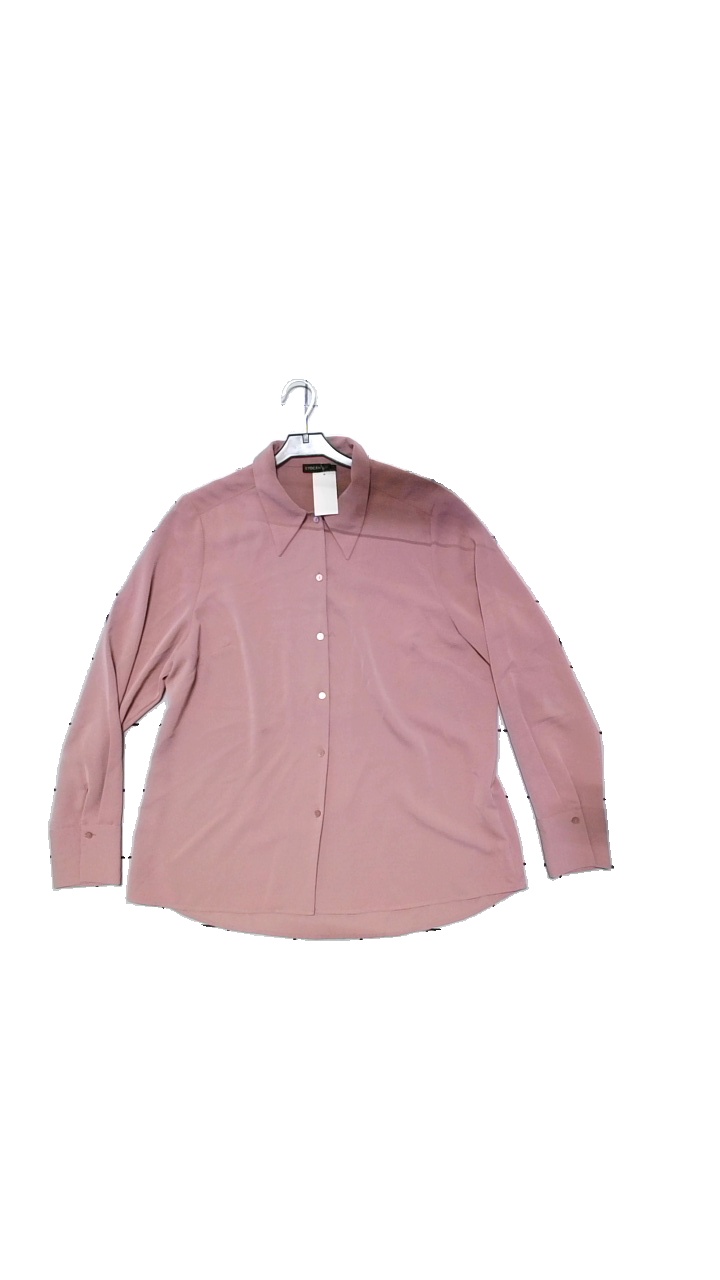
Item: Shirt (Ladies)
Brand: Stockhlm
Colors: Pink
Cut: Regular
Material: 100% polyester
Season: All
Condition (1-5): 5
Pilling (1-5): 5
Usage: Reuse
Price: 150-250